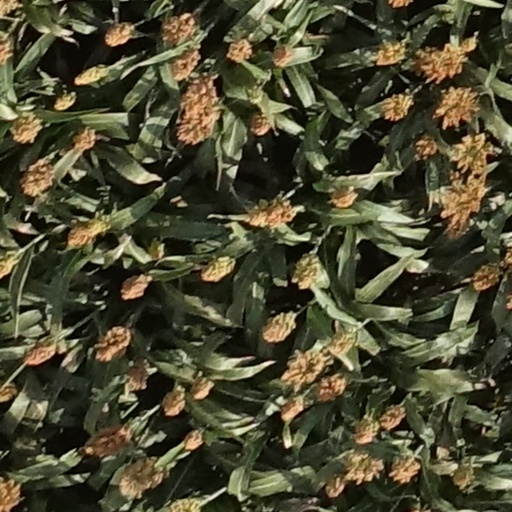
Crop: sorghum